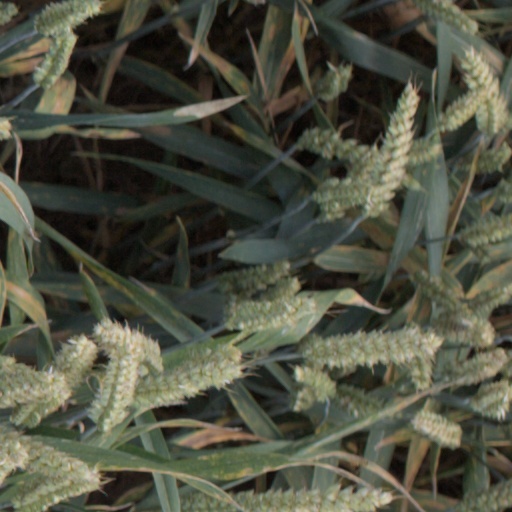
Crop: wheat